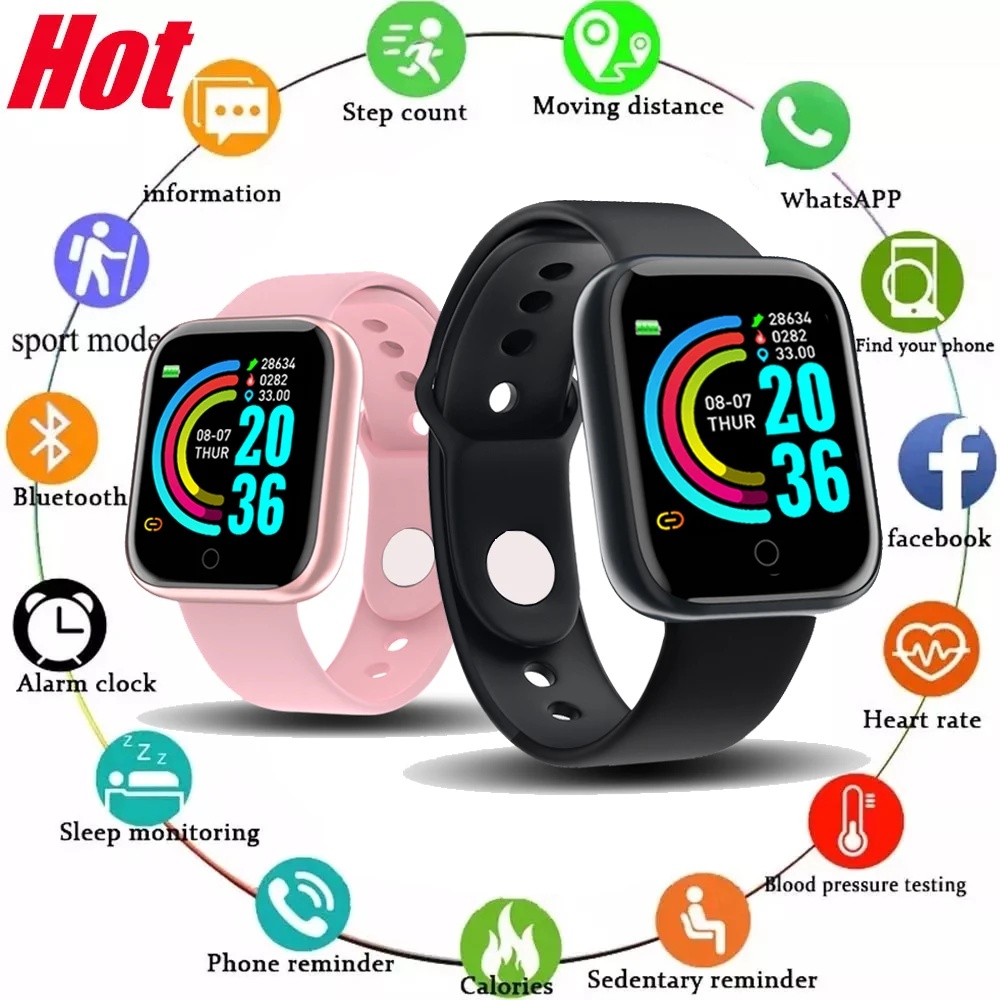
NEW Arrivals Smart Watch Women Waterproof Wrist Watches Men Smartwatch Electronic Clock Kids Fitness Tracker Watch For Xiaomi Huawei Bracelet
SPECIFICATIONS 8-10 days delivery APP Download Available: Yes Activity Tracked: Steps Tracker,Calorie Tracker,Activity Tracker Application Age Group: Adult Band Detachable: Yes Band Material: Silica Gel Battery Capacity: <120mAh Battery Capacity(mAh): 180-220mAh Battery Detachable: No Battery Life: 0.5day Bluetooth-compatible Version: 4.0 CPU Manufacturer: qualcomm Case Material: Plastic Category: Smart Watches Certification: CE Choice: Yes Colors: Black,White,Pink,Silver Compatibility: All Compatible Display Size: 1.44 inch Feature 1: Fitness Tracker Smart Watch Feature 2: Heart Rate Monitor Smart Watch Feature 3: Waterproof Feature 4: Bluetooth Sport Watch Feature 5: smart watch men women Feature 6: smart bracelet for xiaomi,huawei,apple Function: Passometer,fitness tracker,sleep tracker,Mood Tracker,Message Reminder,Call Reminder,REMOTE CONTROL,Push Message,24 hour instruction,Chronograph,Alarm Clock,Power Reserve,week,Speed Measurement,Month,Heart Rate Tracker,Interactive Music,Noctilucent,Thermometer GPS: No High-concerned Chemical: None Item Condition: New Language: English,Russian,Spanish,Polish,Portuguese,Turkish,Italian,French,German,Korean,Japanese,Ukrainian,Hebrew,Dutch Mechanism: No Metrics measured: Heart Rate Monitor,Blood Oxygen Monitor,Sleep Monitor,Blood Pressure Monitor Model: smart watches Movement Type: Electronic Multiple Dials: Yes Network Mode: None Origin: Japan RAM: <128MB ROM: <128MB Rear Camera: None Resolution: 240*240 SIM Card Available: No Screen Material: LED Screen Shape: SQUARE Style: SPORT Support: Dropshipping,Wholesale System: Android OS,IOS Type: On Wrist Voice assistant built-in: No Waterproof Grade: Life Waterproof
Brand: Uk top lovers
Category: Apparel & Accessories > Jewelry > Smart Watches